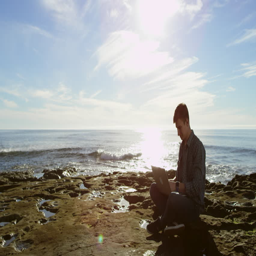
man on a coast with a credit card and a laptop is buying something over the internet